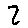
Label: 2